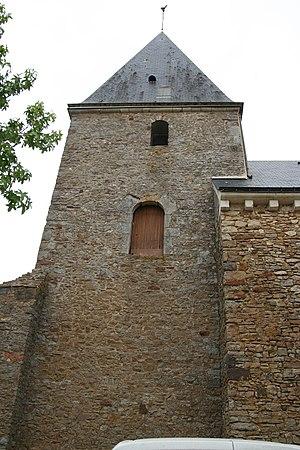
L'église de la Visitation de Chassillé.